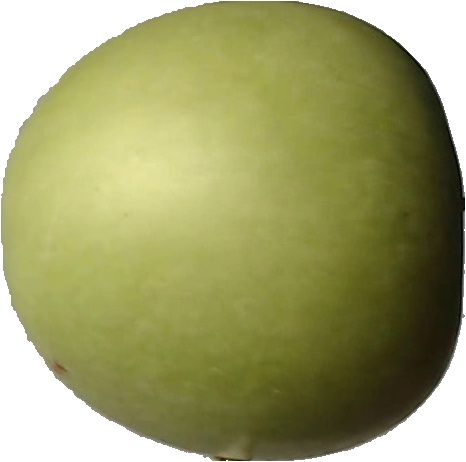
Label: apple_granny_smith_1